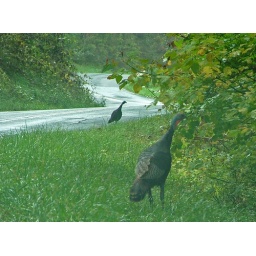
In the country - you never know what you may have to wait on to cross the road in front of you.